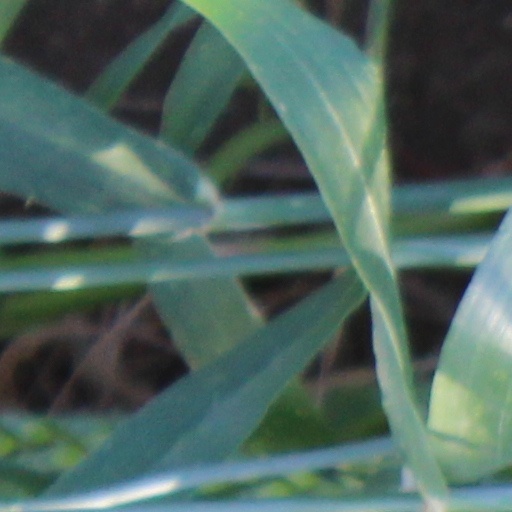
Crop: wheat